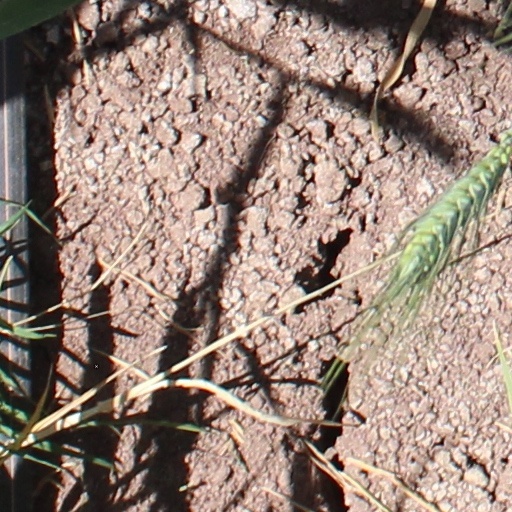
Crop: wheat